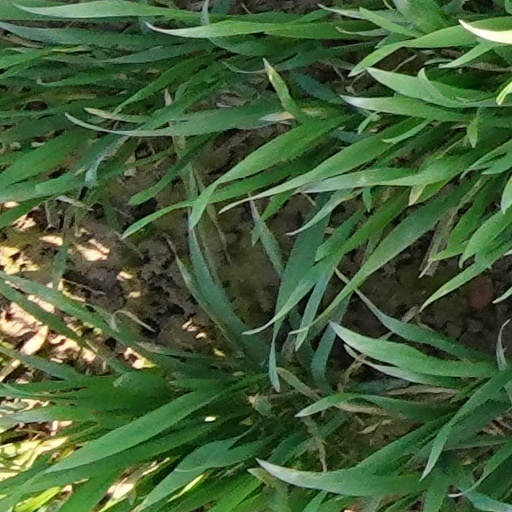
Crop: wheat